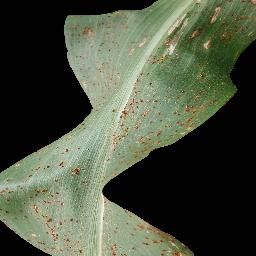
Label: Corn___Common_rust